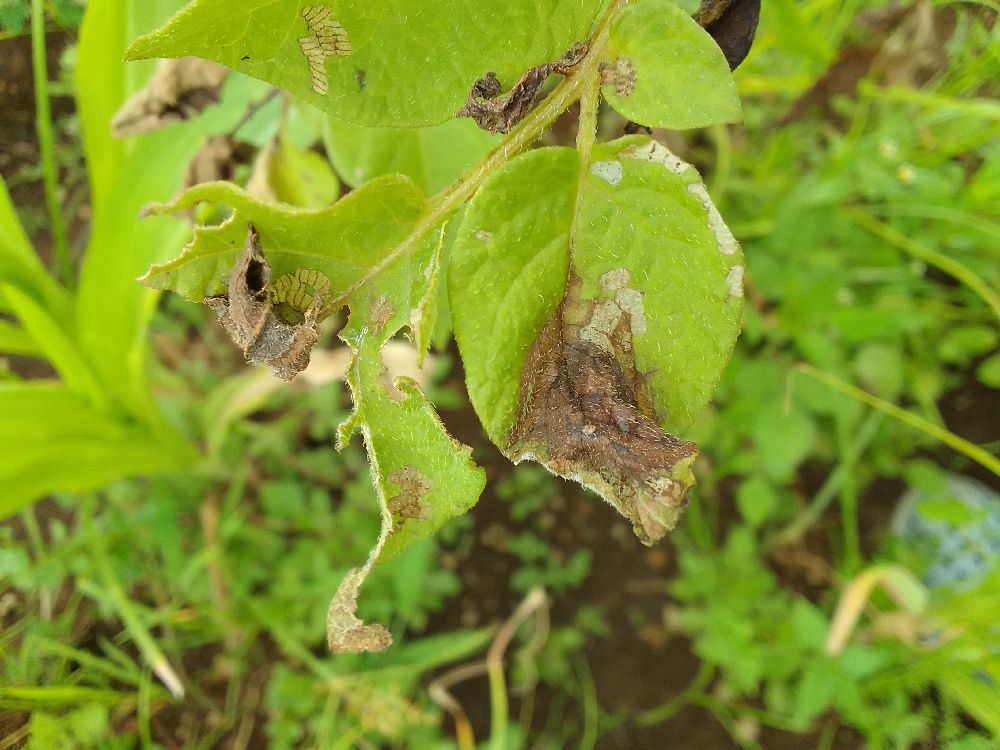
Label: Late blight